Microleter

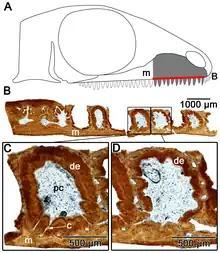
"Microleter" teeth in cross-section, showing loosely folded plicidentine

Based on the skull's large orbits (eye holes) and weak sutures, the specimen was likely a juvenile. Most of the skull bones were externally textured by radiating pits and furrows, with both sparse large pits and numerous tiny pits as in basal lanthanosuchoids. The only smoothly textured bones of the skull roof were the maxilla, squamosal, and quadratojugal. The maxilla was long and narrow, possessing conical teeth which only differed from each other in a slight shortening trend towards the rear of the maxilla. The maxillary tooth count was 32 or 33, more than any other parareptile apart from "Lanthanosuchus". Like several other basal parareptiles, "Microleter" had teeth with plicidentine, a type of internally folded dentine which is most common in "labyrinthodont" amphibians. Although the lacrimal was not complete, the internal texture of the overlapping maxilla indicates that it extended to the nares (nostril holes), a trait also observed in millerettids, pareiasaurs, and bolosaurids.